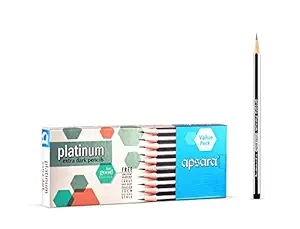
Apsara Platinum Pencils Value Pack - Pack of 20
Category: Home&Kitchen
Price: 99 (list price: 99)
Rating: 4.3 (5,036 ratings)
About this product: Extra dark writing pencils|No. 1 recommended stationary by teachers for children|Designed to aid legibility